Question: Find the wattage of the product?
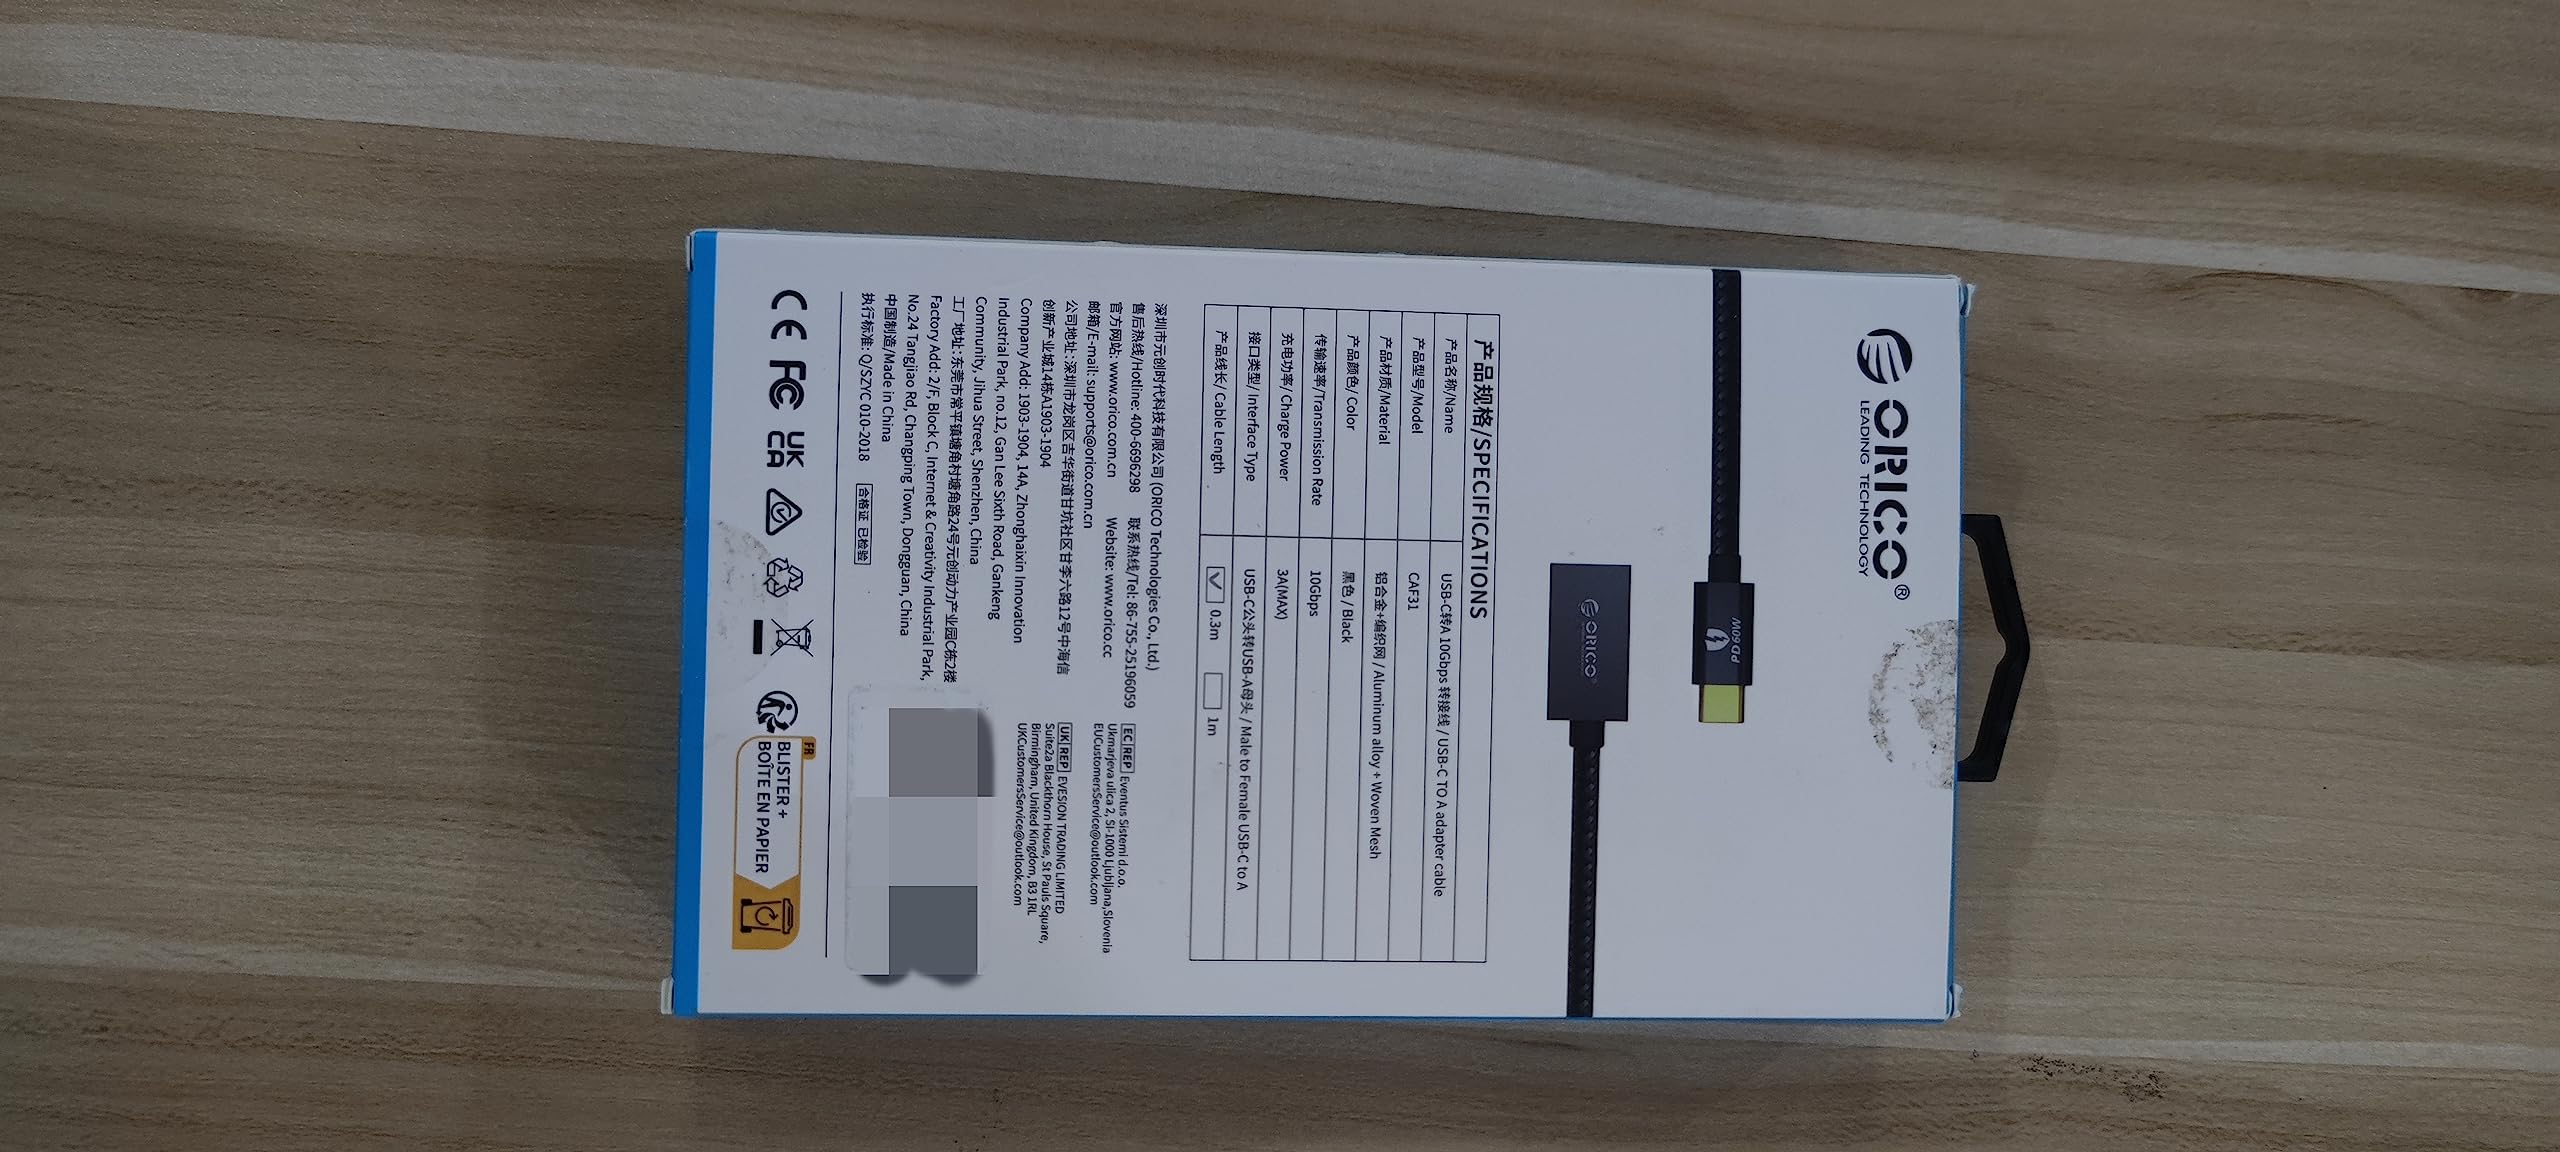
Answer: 60.0 watt